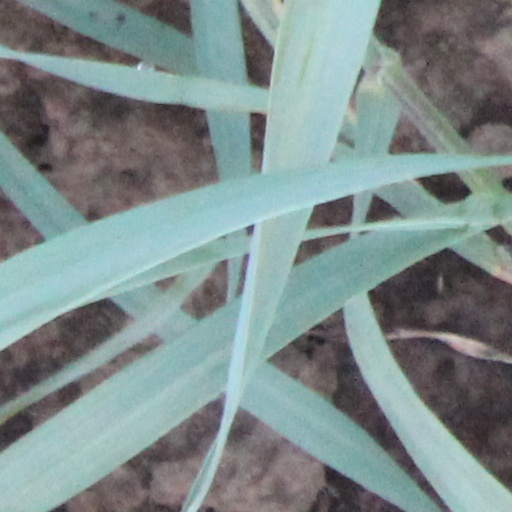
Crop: wheat